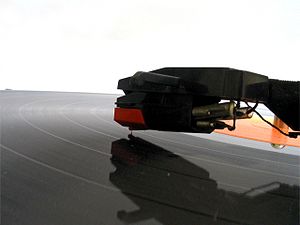
Grammofon / Pladespillerens dele
Nålen - pickuppen - er monteret på tonearmen, og sender lyden fra pladen til forstærkning samt equalisering.
En grammofon er en betegnelse for en apparat til afspilning af lyd, lagret på en grammofonplade. Selve betegnelsen grammofon bruges ikke ret meget længere. I stedet taler man om en pladespiller.